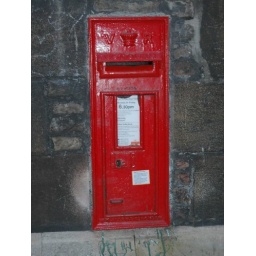
Victorian inset wall posting box on the corner of Silver Street &amp;amp; Queen's Lane - in the wall of Queen's College